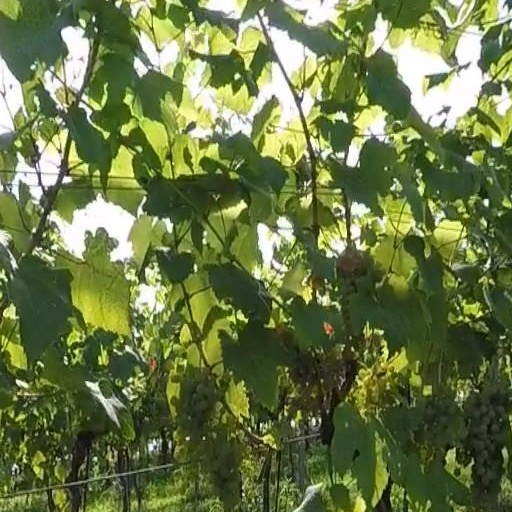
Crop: grape